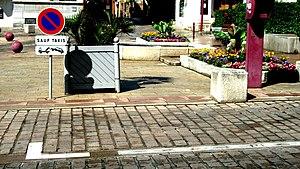
Ici, l'emplacement est réservé aux taxis. Le stationnement y est interdit, à l'exception de ceux-ci, sous peine de mise en fourrière immédiate.Panneaux
Pour signaler une réglementation du stationnement, on utilise soit l'un des panneaux de signalisation routière B6a1, B6a2 ou B6a3 éventuellement complété par un panonceau, soit un marquage spécifique au sol.